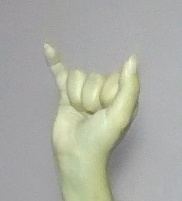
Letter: ya